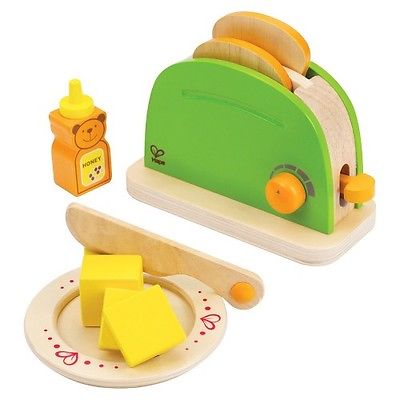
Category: toaster